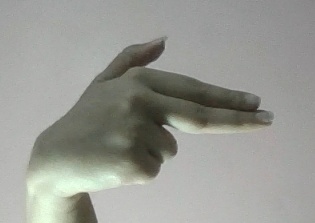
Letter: ghain